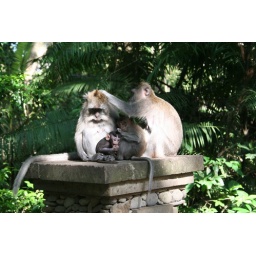
in UBUD monkey forest